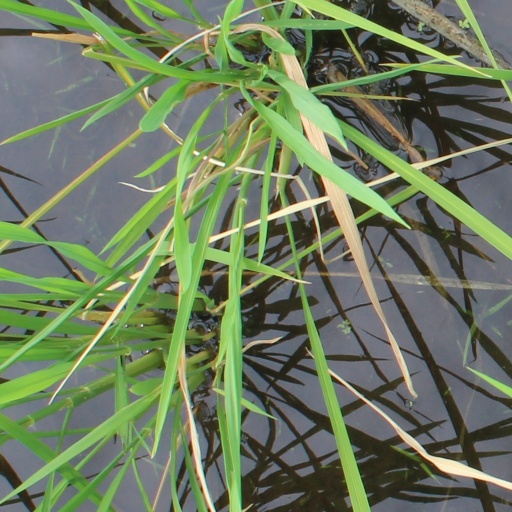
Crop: rice